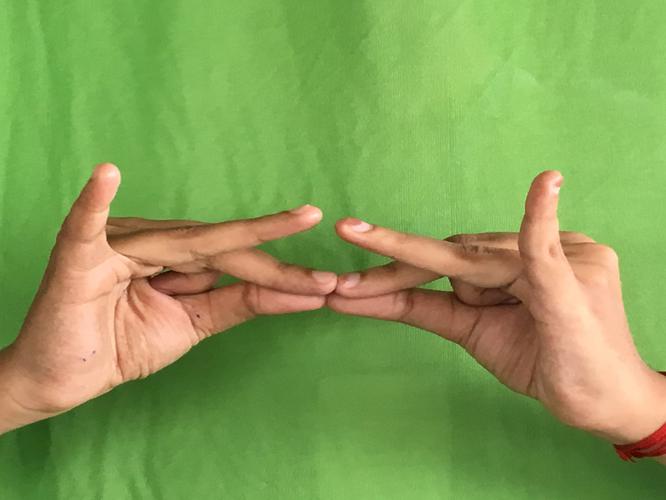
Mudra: Sakata
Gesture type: double_hand